Federacy

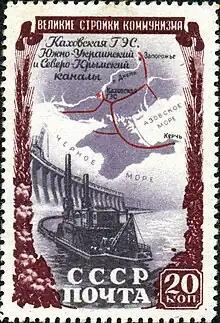
Soviet postal stamp of 1951 (3 years before Crimean transfer)

The Autonomous Republic of Crimea within Ukraine existed in unregulated form as the Constitution of Ukraine states that Ukraine is a unitary state, until the 2014 Russian annexation of Crimea. Following World War II, the peninsula was in a state of turmoil, intensified by the deportation of the Crimean Tatars, indigenous to the area, in the spring of 1944. In 1944, Kherson Oblast was created out of Mykolaiv and Zaporizhia oblasts in Soviet Ukraine. In summer of 1945 the peninsula was stripped of its autonomous status as its titular nationality, the Crimean Tatars, were removed and it was made a regular oblast of Russia. To resolve the issue of drought in Crimea, in 1950 construction started on the Kakhovka Hydroelectric Power Plant and a new city of Nova Kakhovka to serve it, both in Ukraine. At the same time there was a decision to build the North Crimean Canal. The new power station improved supply of power to the peninsula, while its dam created the Kakhovka Reservoir, which alleviates drought in the steppe areas of Kherson oblast and Crimea. In 1954, the Crimean Oblast was transferred to Soviet Ukraine from the Russian Soviet Federative Socialist Republic, primarily to improve bureaucratic efficiency since power and water in Crimea primarily came from Soviet Ukraine. The transfer represented a territorial readjustment for economic reasons between two administrative divisions of the centralized Soviet Union. During the 1960s, the North Crimean Canal was dug through the steppe territory of Crimea all the way to the city of Kerch. By the time of dissolution of the Soviet Union, the Crimean Oblast was a favorite vacation spot for top Communist officials from the whole Soviet Union. The then-leader of the Soviet Union Mikhail Gorbachev stayed in Foros during the 1991 August Putch at his "gosdacha". In 1989 political sanctions against Crimean Tatars in the Soviet Union were lifted and they started to return to their homeland. In 1991, as part of the so-called "Novo-Ogarevo process" (reorganization of the Soviet Union), a referendum was held on the restoration of autonomy to Crimea, but the referendum did not have an option for the Crimean Tatars to be restored as the titular nation. After the August Putsch, a referendum was held in Crimea on Ukrainian independence. In 1992, there was conflict surrounding competing Russian and Ukrainian claims on the former Soviet Black Sea Fleet that was based out of Sevastopol, and there was the possibility of escalation to armed conflict. In 1993 the Russian parliament adopted an official statement "About status of the Sevastopol City" where it made territorial claims against Ukrainian territory in Ukraine. The issue was brought to the Security Council. In 2003, the Tuzla Island conflict occurred. In 2014, Crimea was annexed by Russia and Ukraine lost "de facto" control of Crimea.